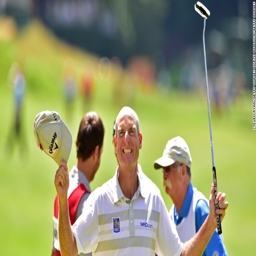
golfer celebrates his record - breaking round .